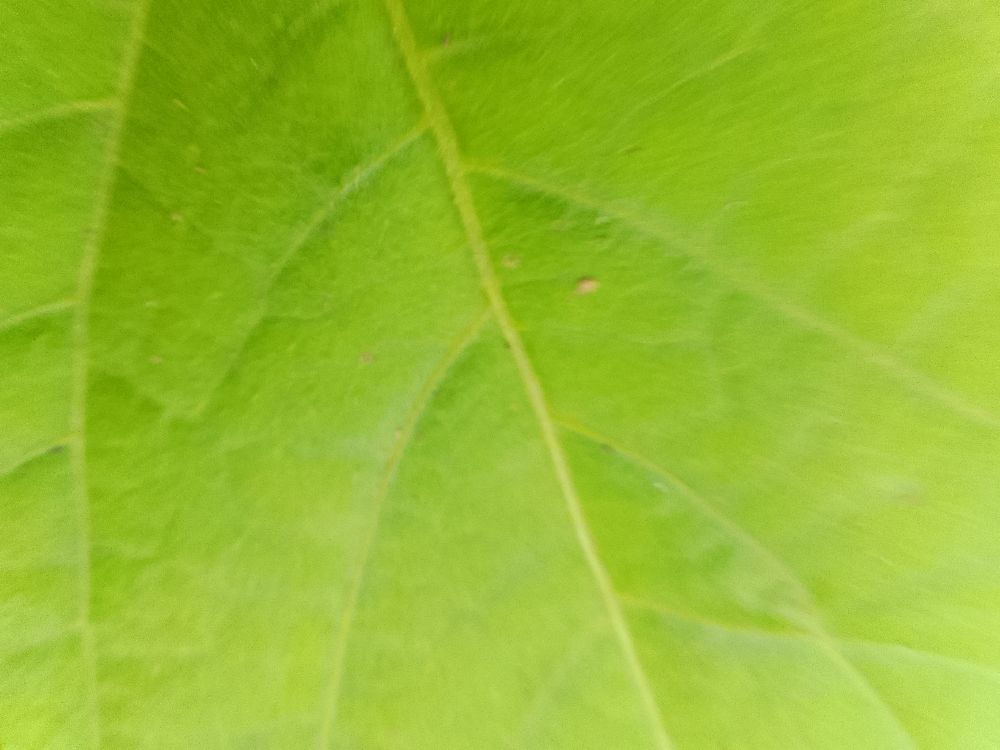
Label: healthy